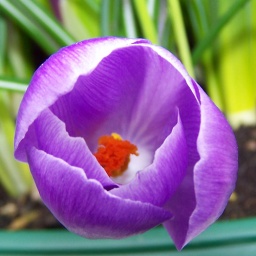
Another one in flower at the back of our house this morning.